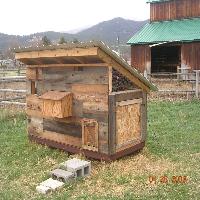
Weather: cloudy or overcast